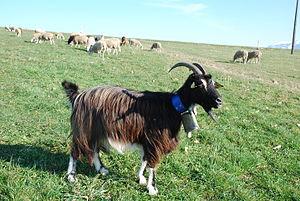
Chèvre des Pyrénées dans un troupeau de brebis Tarasconnaises, près de Cieutat au dessus de Bagnères de Bigorre (Hautes-Pyrénées)
La chèvre des Pyrénées est une race caprine française originaire des Pyrénées. La Pyrénéenne est de taille moyenne : 75 à 85 cm au garrot pour un poids de 50 kg, et porte de longs poils, bruns ou noirs, parfois blancs. Elle peuple les Pyrénées depuis très longtemps et était autrefois associée aux troupeaux bovins et ovins, fournissant le lait aux bergers. Avec la modernisation de l'élevage, elle a failli disparaître dans la seconde moitié du XXᵉ siècle. On s'intéresse toutefois de nouveau à elle depuis les années 1990, les effectifs remontent grâce au travail des conservatoires régionaux et, depuis 2004, de celui de l'association Chèvre de Race pyrénéenne chargée du programme de sauvegarde de la race.